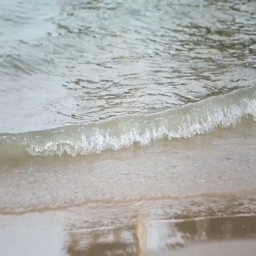
the waves and the sand on the beach close up